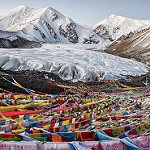
Label: glacier